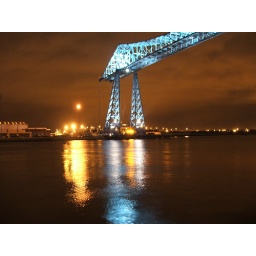
A steel bridge over the steel river